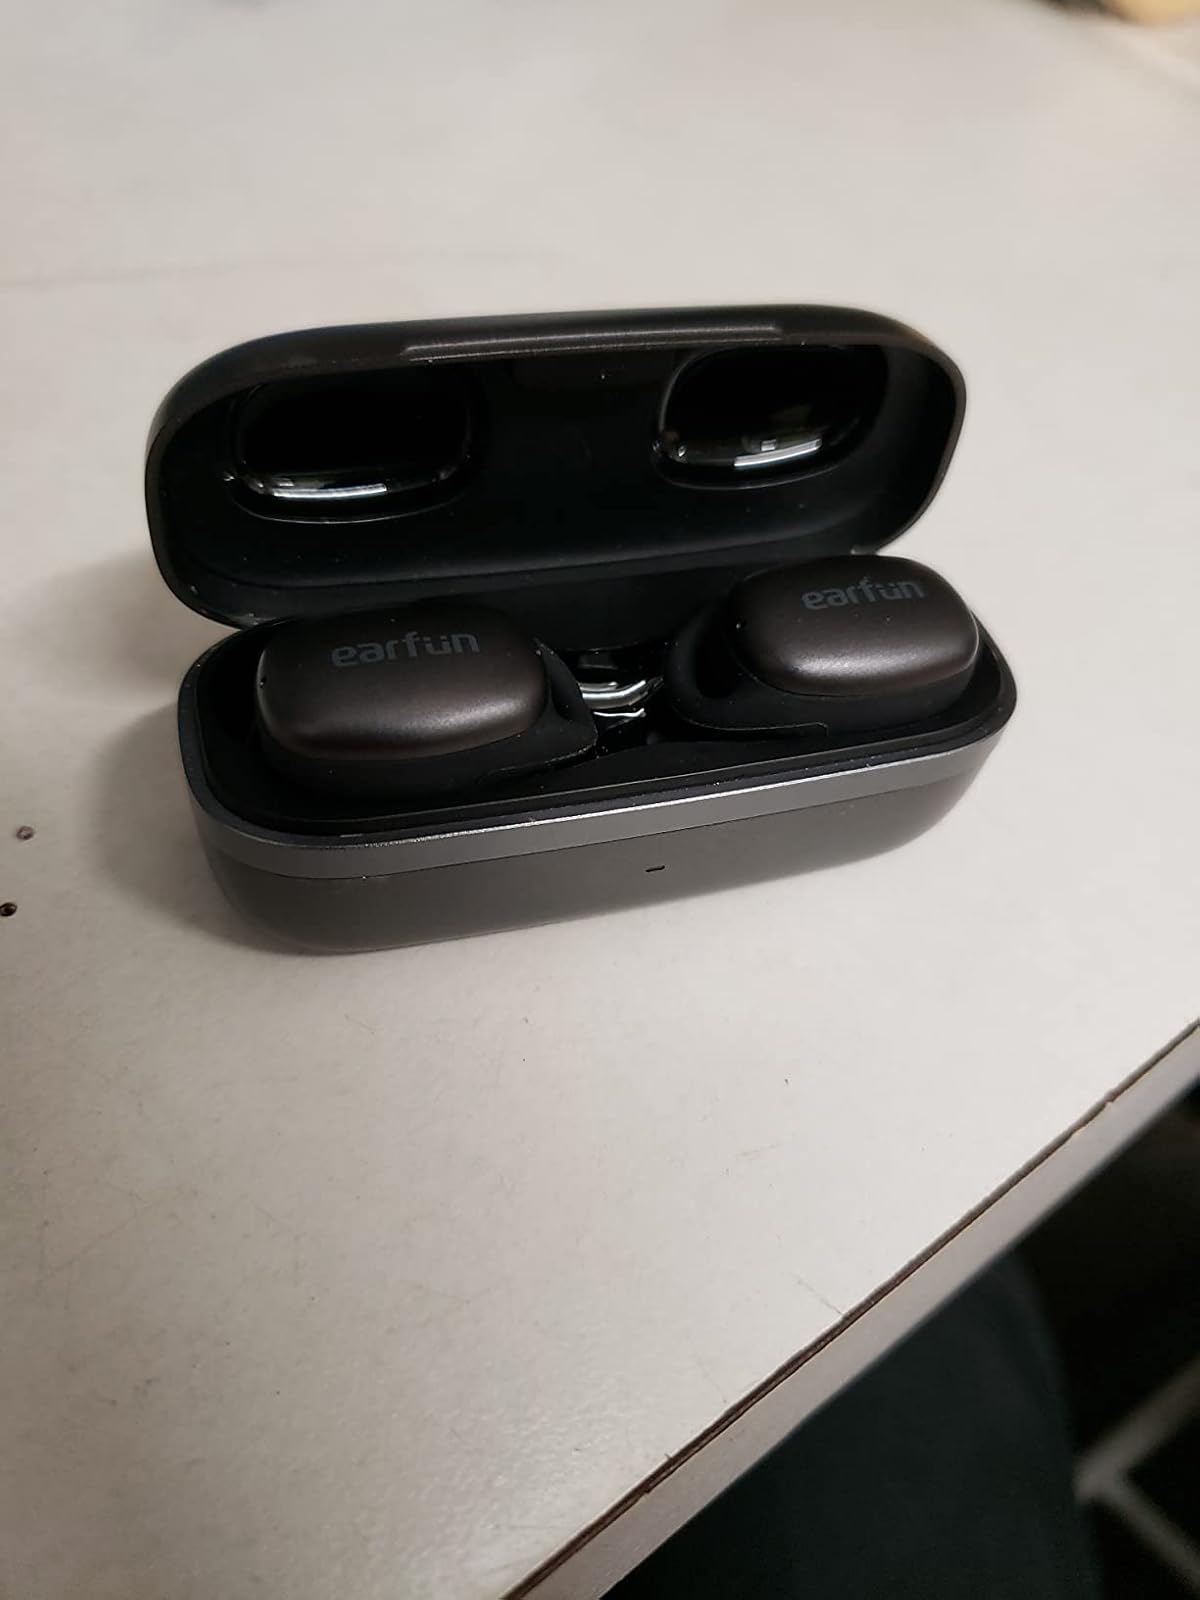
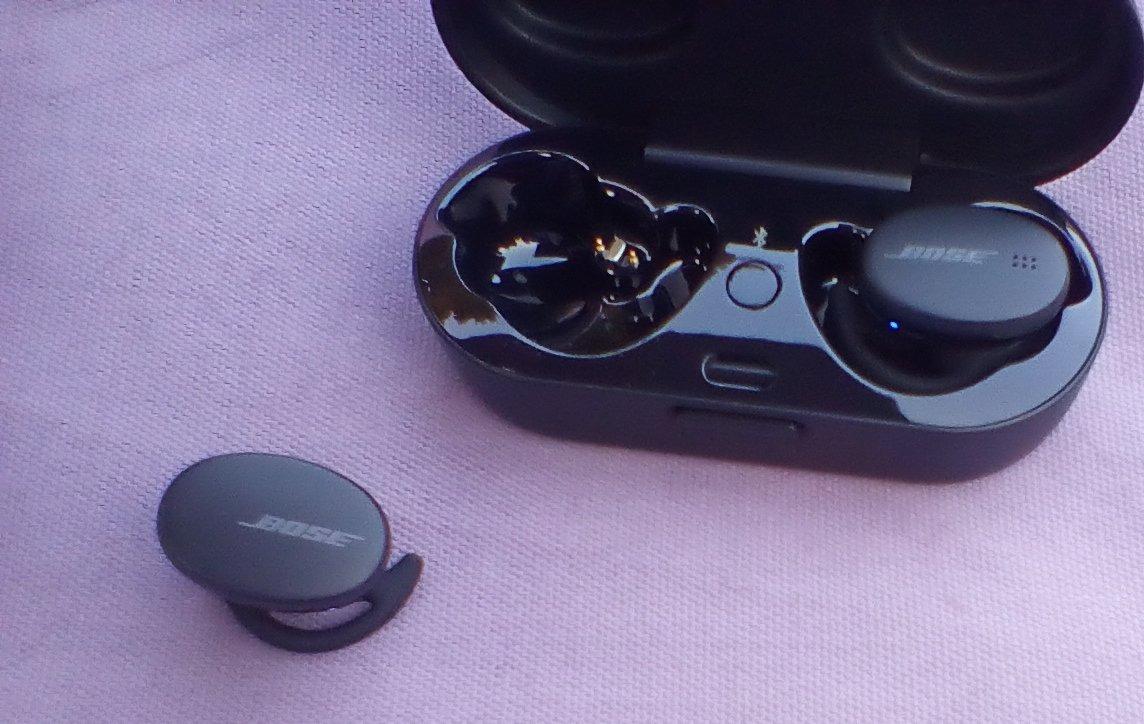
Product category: earbuds
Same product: no